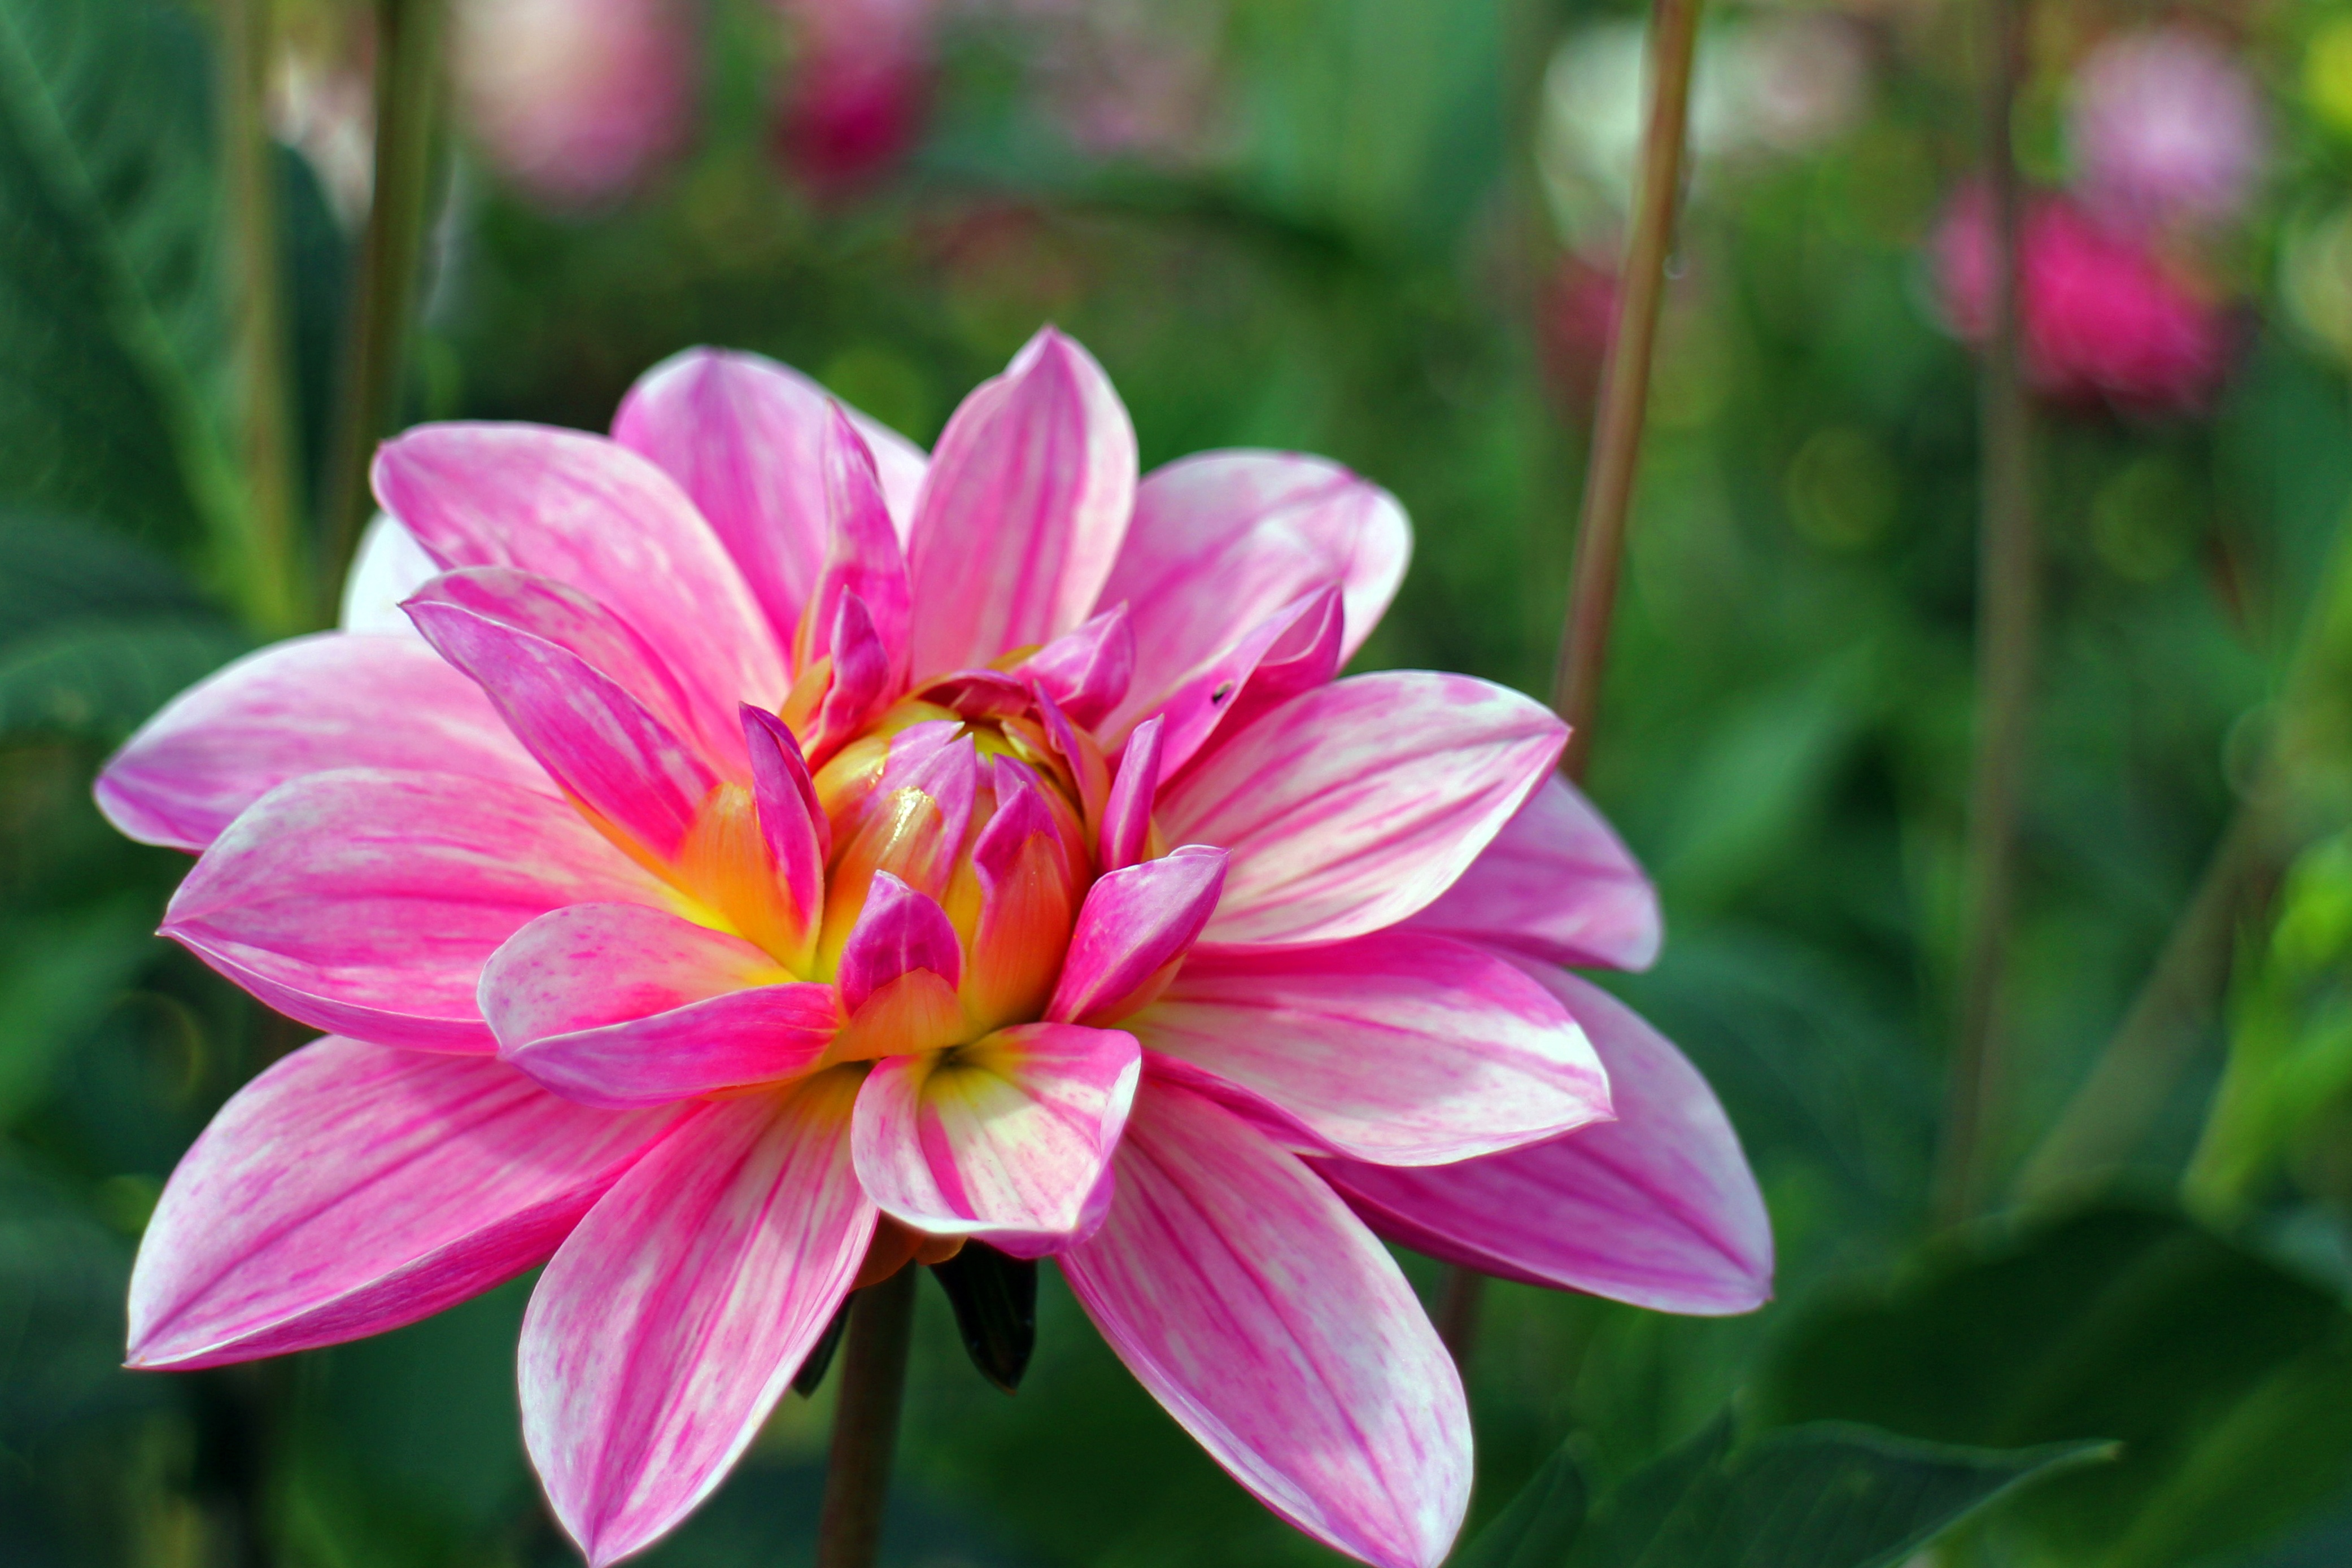
blossom, plant, flower, petal, bloom, autumn, botany, flora, wildflower, dahlia, geothermal, dahlias, flower garden, composites, macro photography, flowering plant, ornamental flower, daisy family, land plant